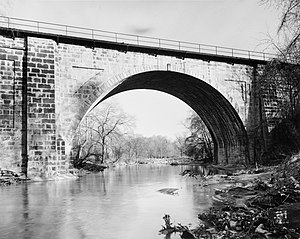
Baltimore and Ohio Railroad / Tidlig ingeniørkunst
Carrollton Viadukten udenfor Baltimore
"Baltimore and Ohio Railroad var et af de ældste jernbaneselskaber i USA og det første som tilbød passager- og godstransport til offentligheden. Den oprindelige linje havde udgangspunkt i havnebyen Baltimore og fortsatte ind i landet, med floden Ohio som sit mål. Det tog 25 år inden man nåede Ohiofloden ved byen Wheeling, West Virginia ca. 400 km væk. Senere blev Baltimore and Ohio Railroad et langt større jernbaneselskab, med jernbanelinjer i store dele af det døstlige USA. Baltimore and Ohio er i dag en del af CSX netværket og omfatter bl.a. verdens ældste fungerende jernbanebro. B&O omfattede Leiper Railroad, den første permanente jernbane i USA. I sine senere år anvendte B&O annonce sloganet: ""Linking 13 Great States with the Nation."" En del af B&O's udødelighed stammer nok fra, at det var et af de jernbaneselskaber, som optrådte i den amerikanske version af Monopoly-spillet.